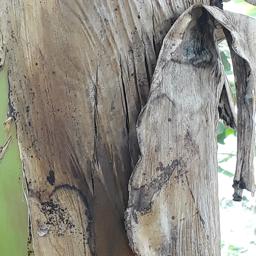
Label: PSEUDOSTEM WEEVIL